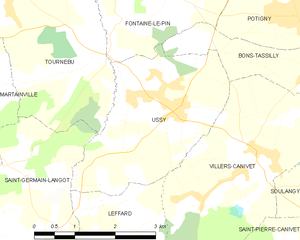
Ussy
Kort over kommunen
Kort over kommunen
Ussy er en kommune i Calvados-departamentet i the Basse-Normandie. I 2006 havde kommunen 847 indbyggere, og et areal på 8,68 km². Kommunens borgmester, Françoise Kedziora, blev valgt i 2008, og kan sidde på posten til 2014.